The Great Northern Railway in Yorkshire

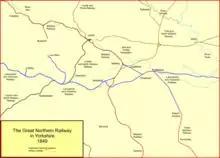
The GNR system in Yorkshire in 1849

As construction proceeded further south, the GNR thought it was now in a position to start running trains between Peterborough and Leeds. The route as far north as Doncaster was very roundabout, via Boston and Lincoln. From Doncaster it was to be over the L&YR between Askern junction and Methley junction, then over the Midland Railway to Gelderd Road junction just outside Leeds; trains reversed there over a short section of the Leeds and Thirsk Railway to reach the Leeds Central station. The date set for the commencement of through running was 4 September 1849, once again because of the St Leger racing meeting at Doncaster.